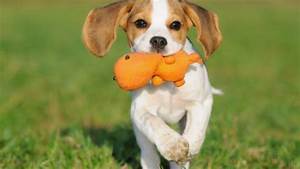
Label: dog